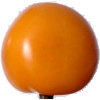
Label: Tomato Yellow 1